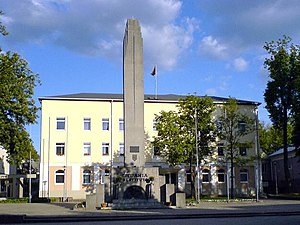
Ukmergė
Ukmergė er en by i det centrale Litauen i Vilnius apskritis, 74 km nord for landets og apskritis hovedstad, Vilnius. Byen er hovedsæde og administrativt center i Ukmergė distriktskommune og har 27.452 indbyggere.